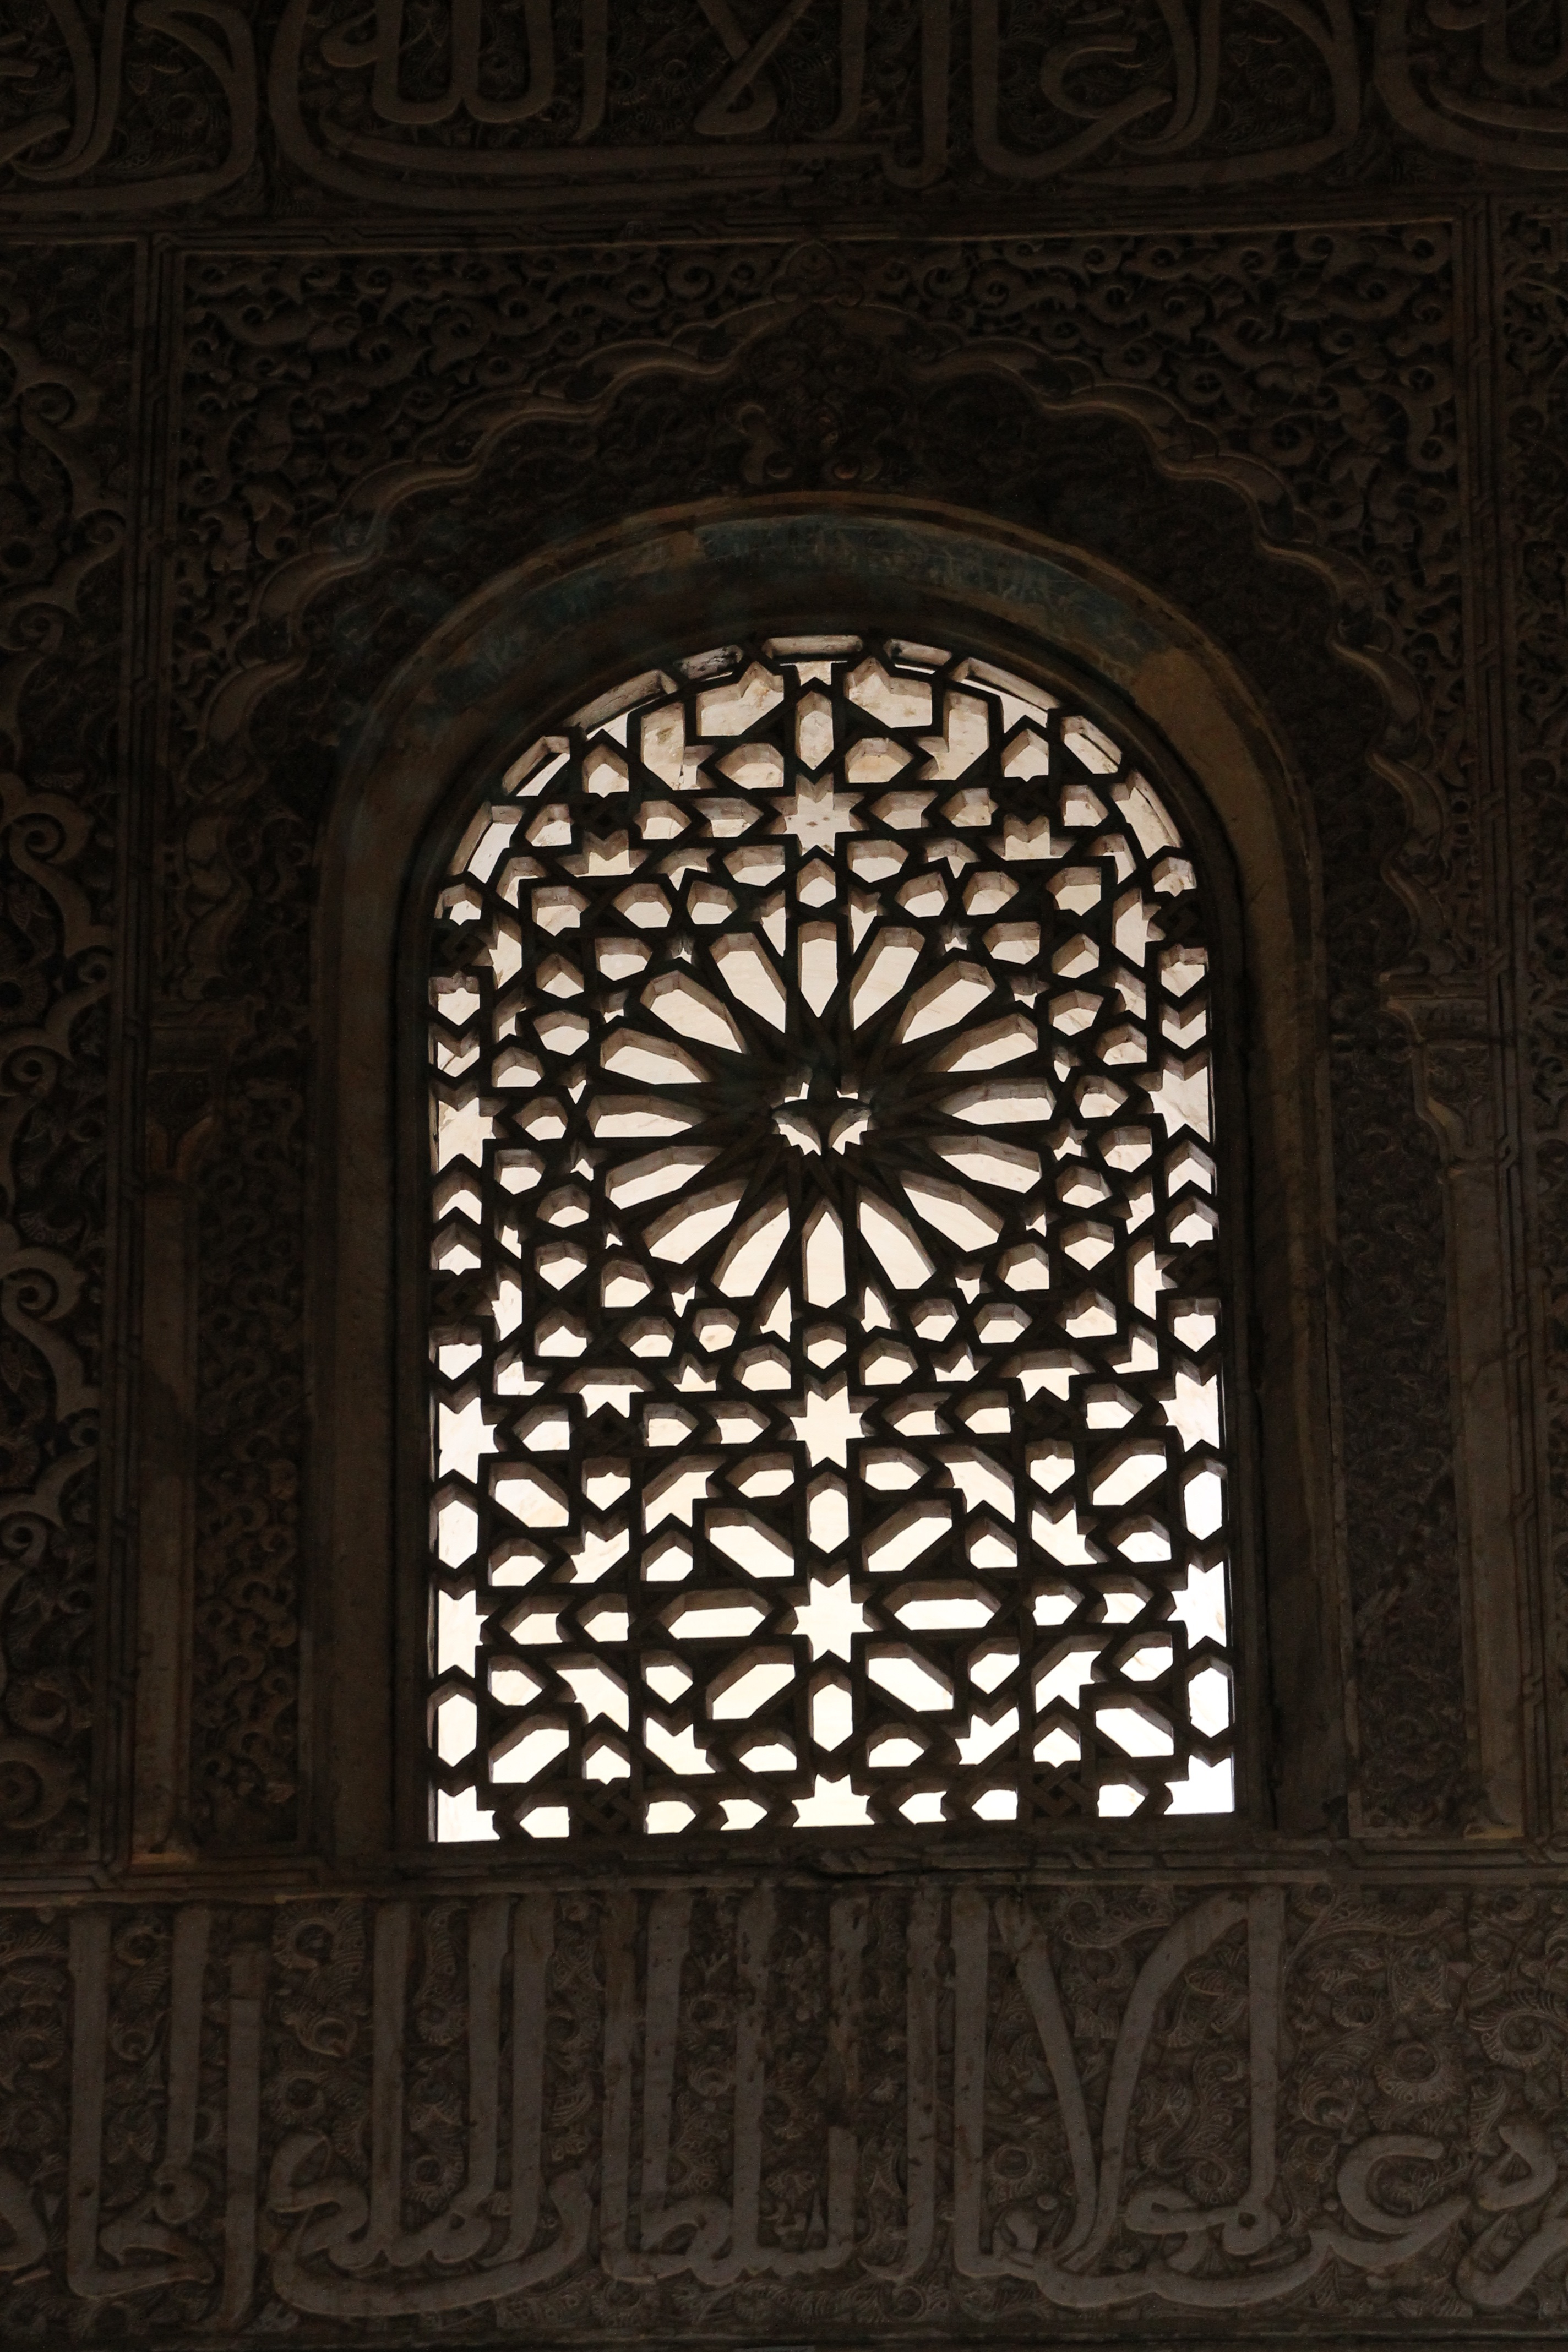
architecture, structure, window, glass, palace, monument, arch, ceiling, lighting, material, interior design, spain, symmetry, andalusia, granada, arabic, alhambra, gothic architecture, moorish